Kingdom of Poland (1917–1918)

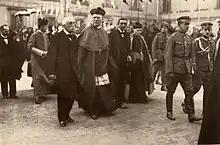
Members of the Regency Council with officers of the Polish Army

Both abovementioned bodies were dissolved after creation of the Regency Council (15 October 1917 – 14 November 1918), consisting of Archbishop Aleksander Kakowski, Prince Zdzisław Lubomirski, and Józef Ostrowski. A draft constitution was proposed in 1917. After the intermission of the Temporary Committee of the Provisional Council of State, the Central Powers introduced a provisional constitution, the "patent", on 12 September 1917. The "patent" devised a constitutional monarchy with a bicameral parliament but without ministerial responsibility. Only schools and courts were transferred to Polish authorities, but — under Polish protests — the German minority was given a separate school system. Pending the election of a King of Poland, a Regency Council was installed as a provisional government. On 18 September, the following members of the Council were named: Aleksander Kakowski, Archbishop of Warsaw; aristocrat Prince Zdzisław Lubomirski who had served as mayor of Warsaw in 1916/17; and Józef Ostrowski, a great landowner and formerly the leading Polish politician in the Russian Duma.